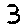
Label: 3